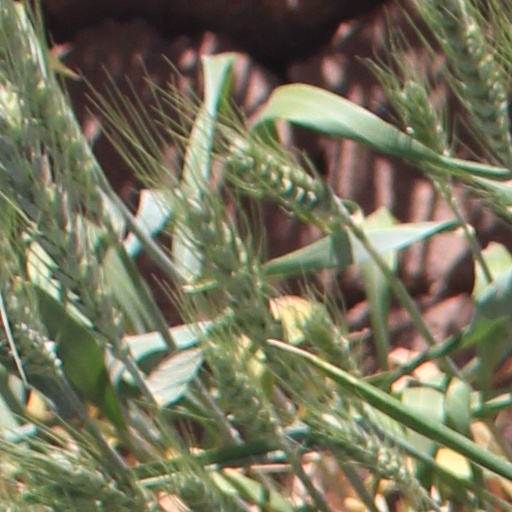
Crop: wheat